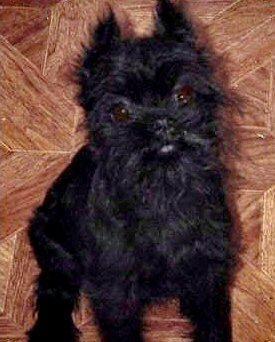
affenpinscher